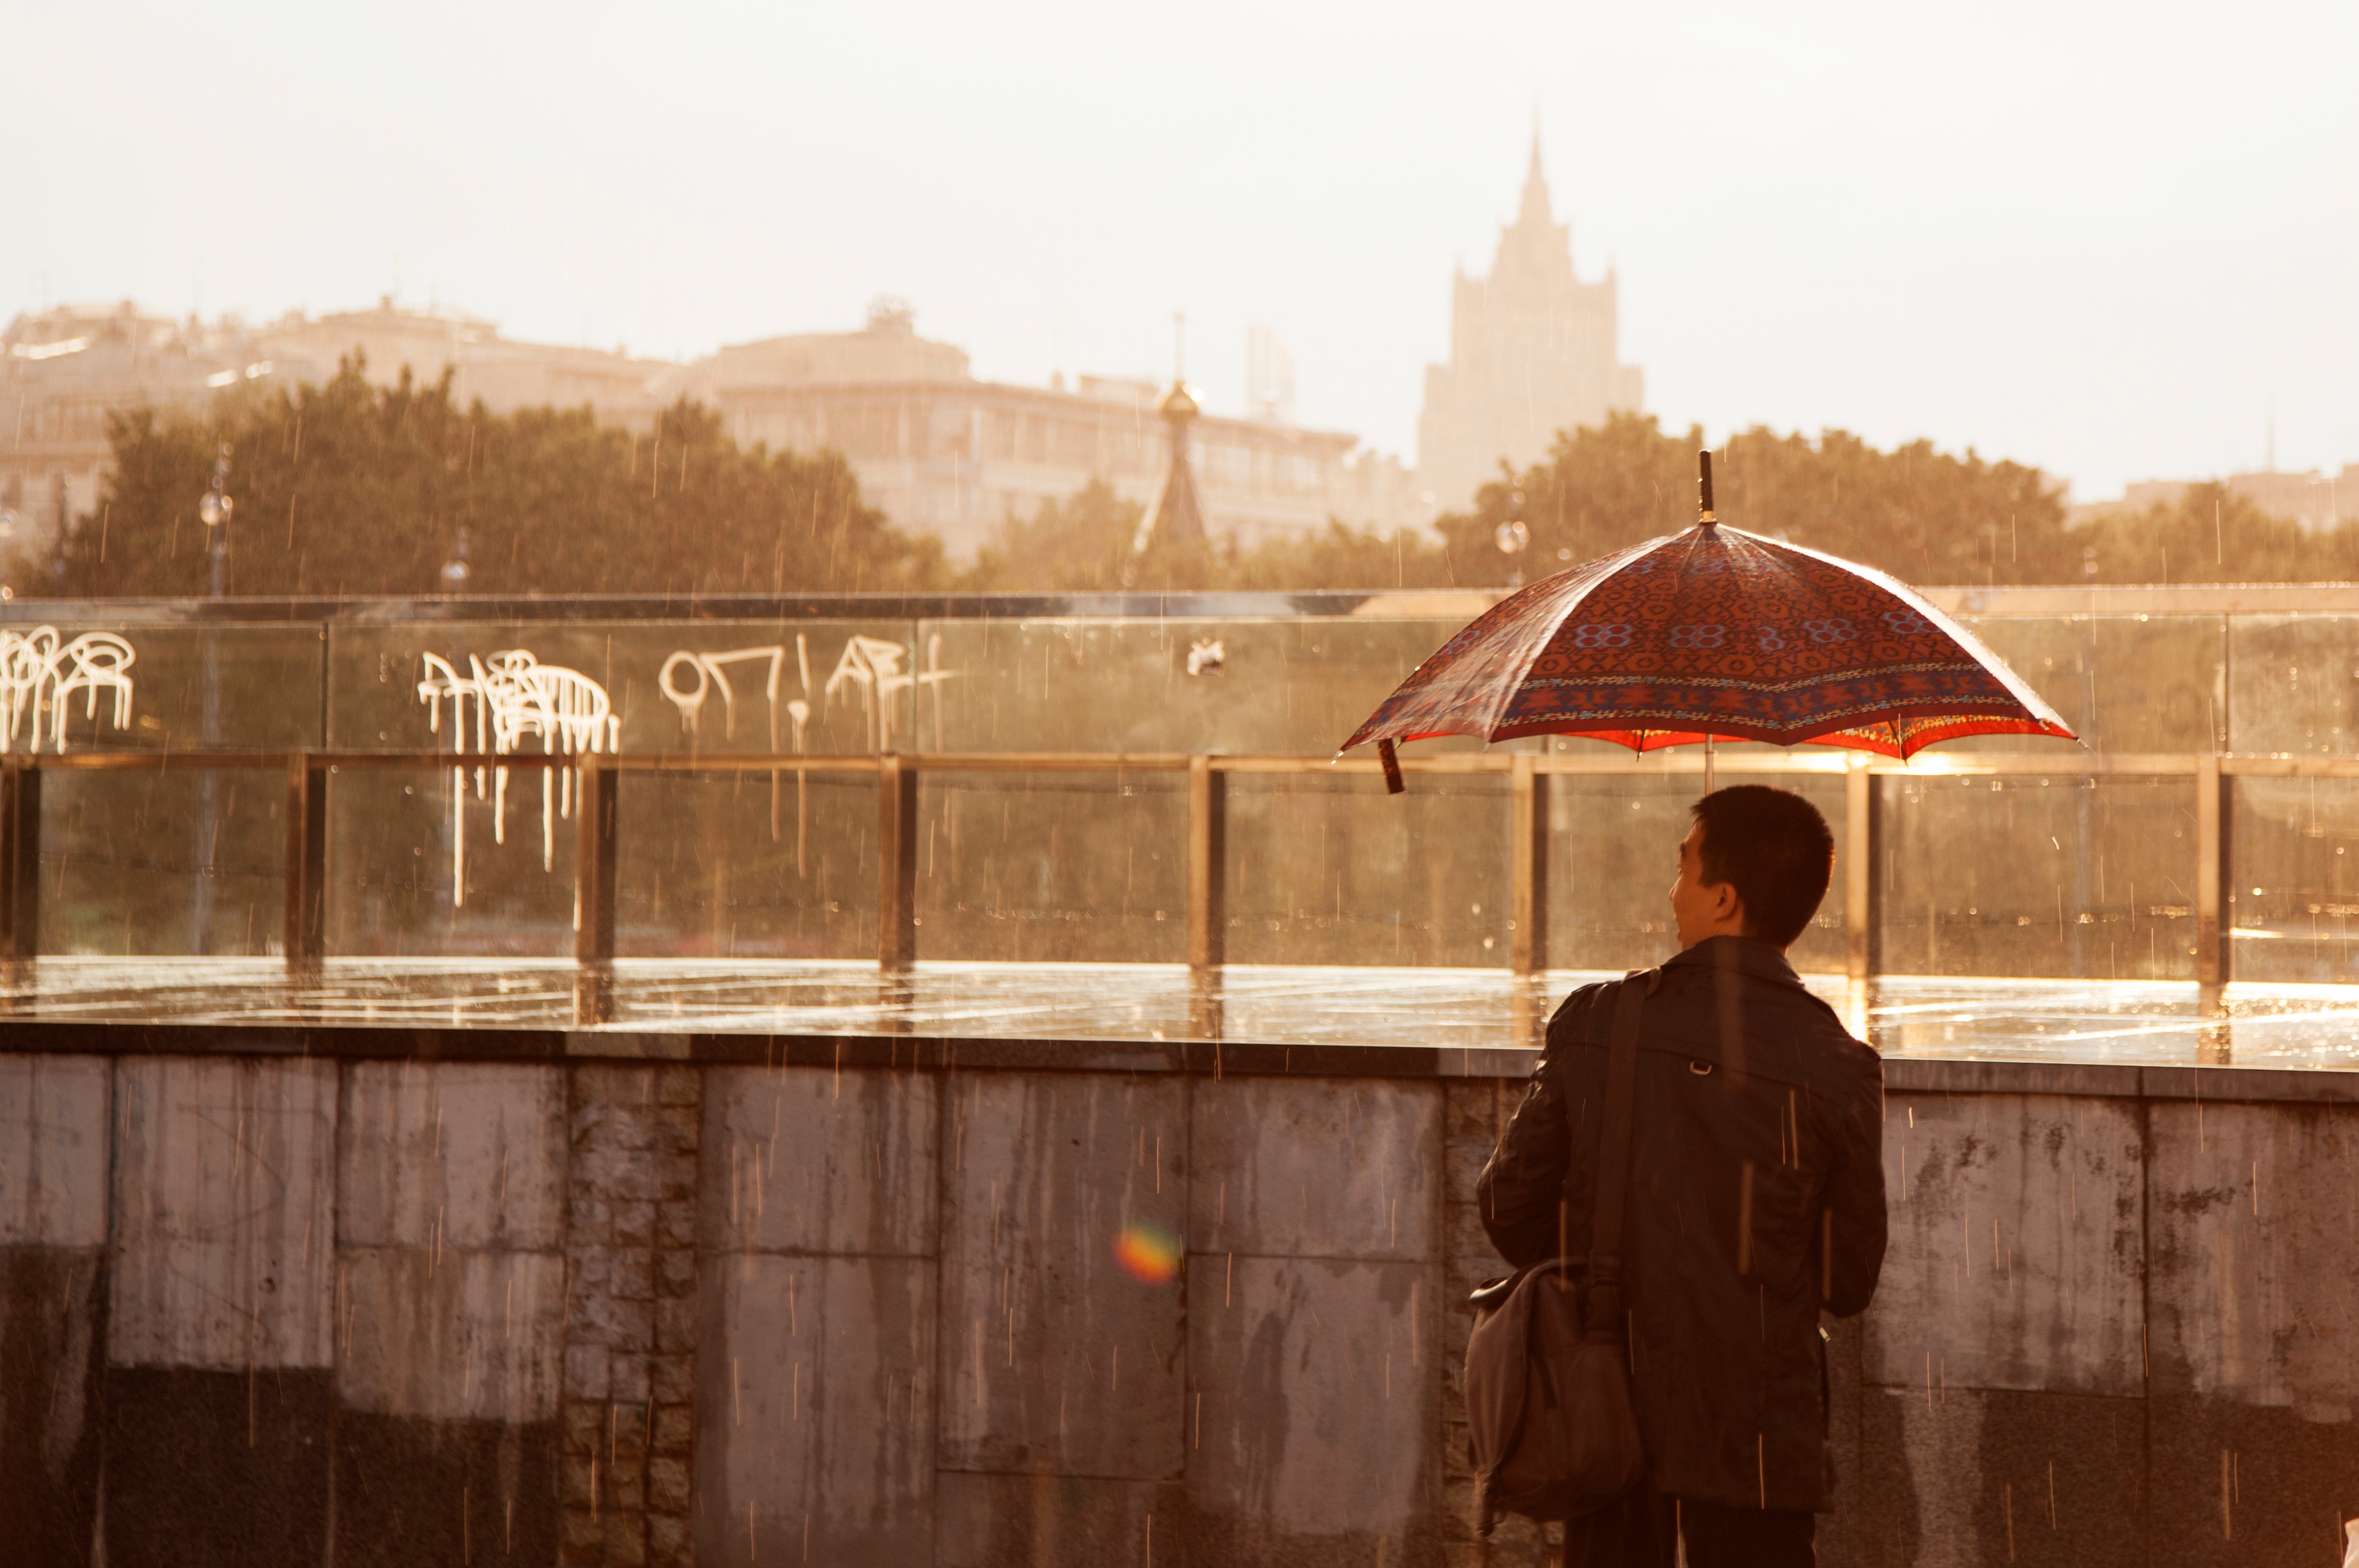
morning, evening, reflection, color, temple, photograph